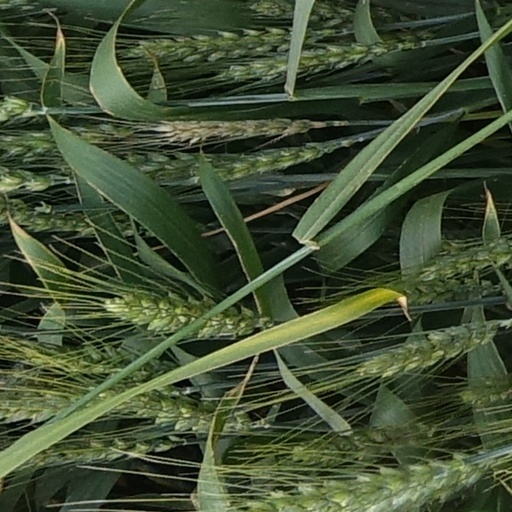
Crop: wheat